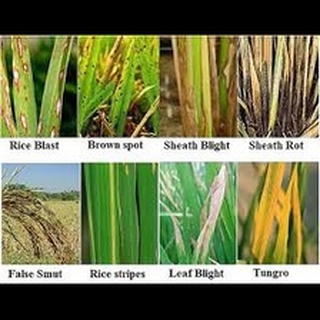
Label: wheat_tan_spot